Hohenstaufen

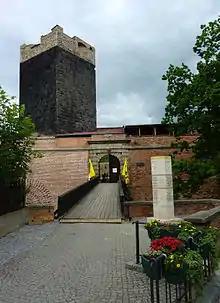
A Staufer stele in Cheb, Czech Republic (2013)

The Kyffhäuser Monument was erected to commemorate Frederick I, and was inaugurated in 1896.